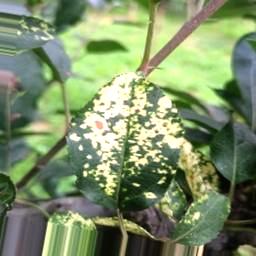
Label: Apple_Mosaic